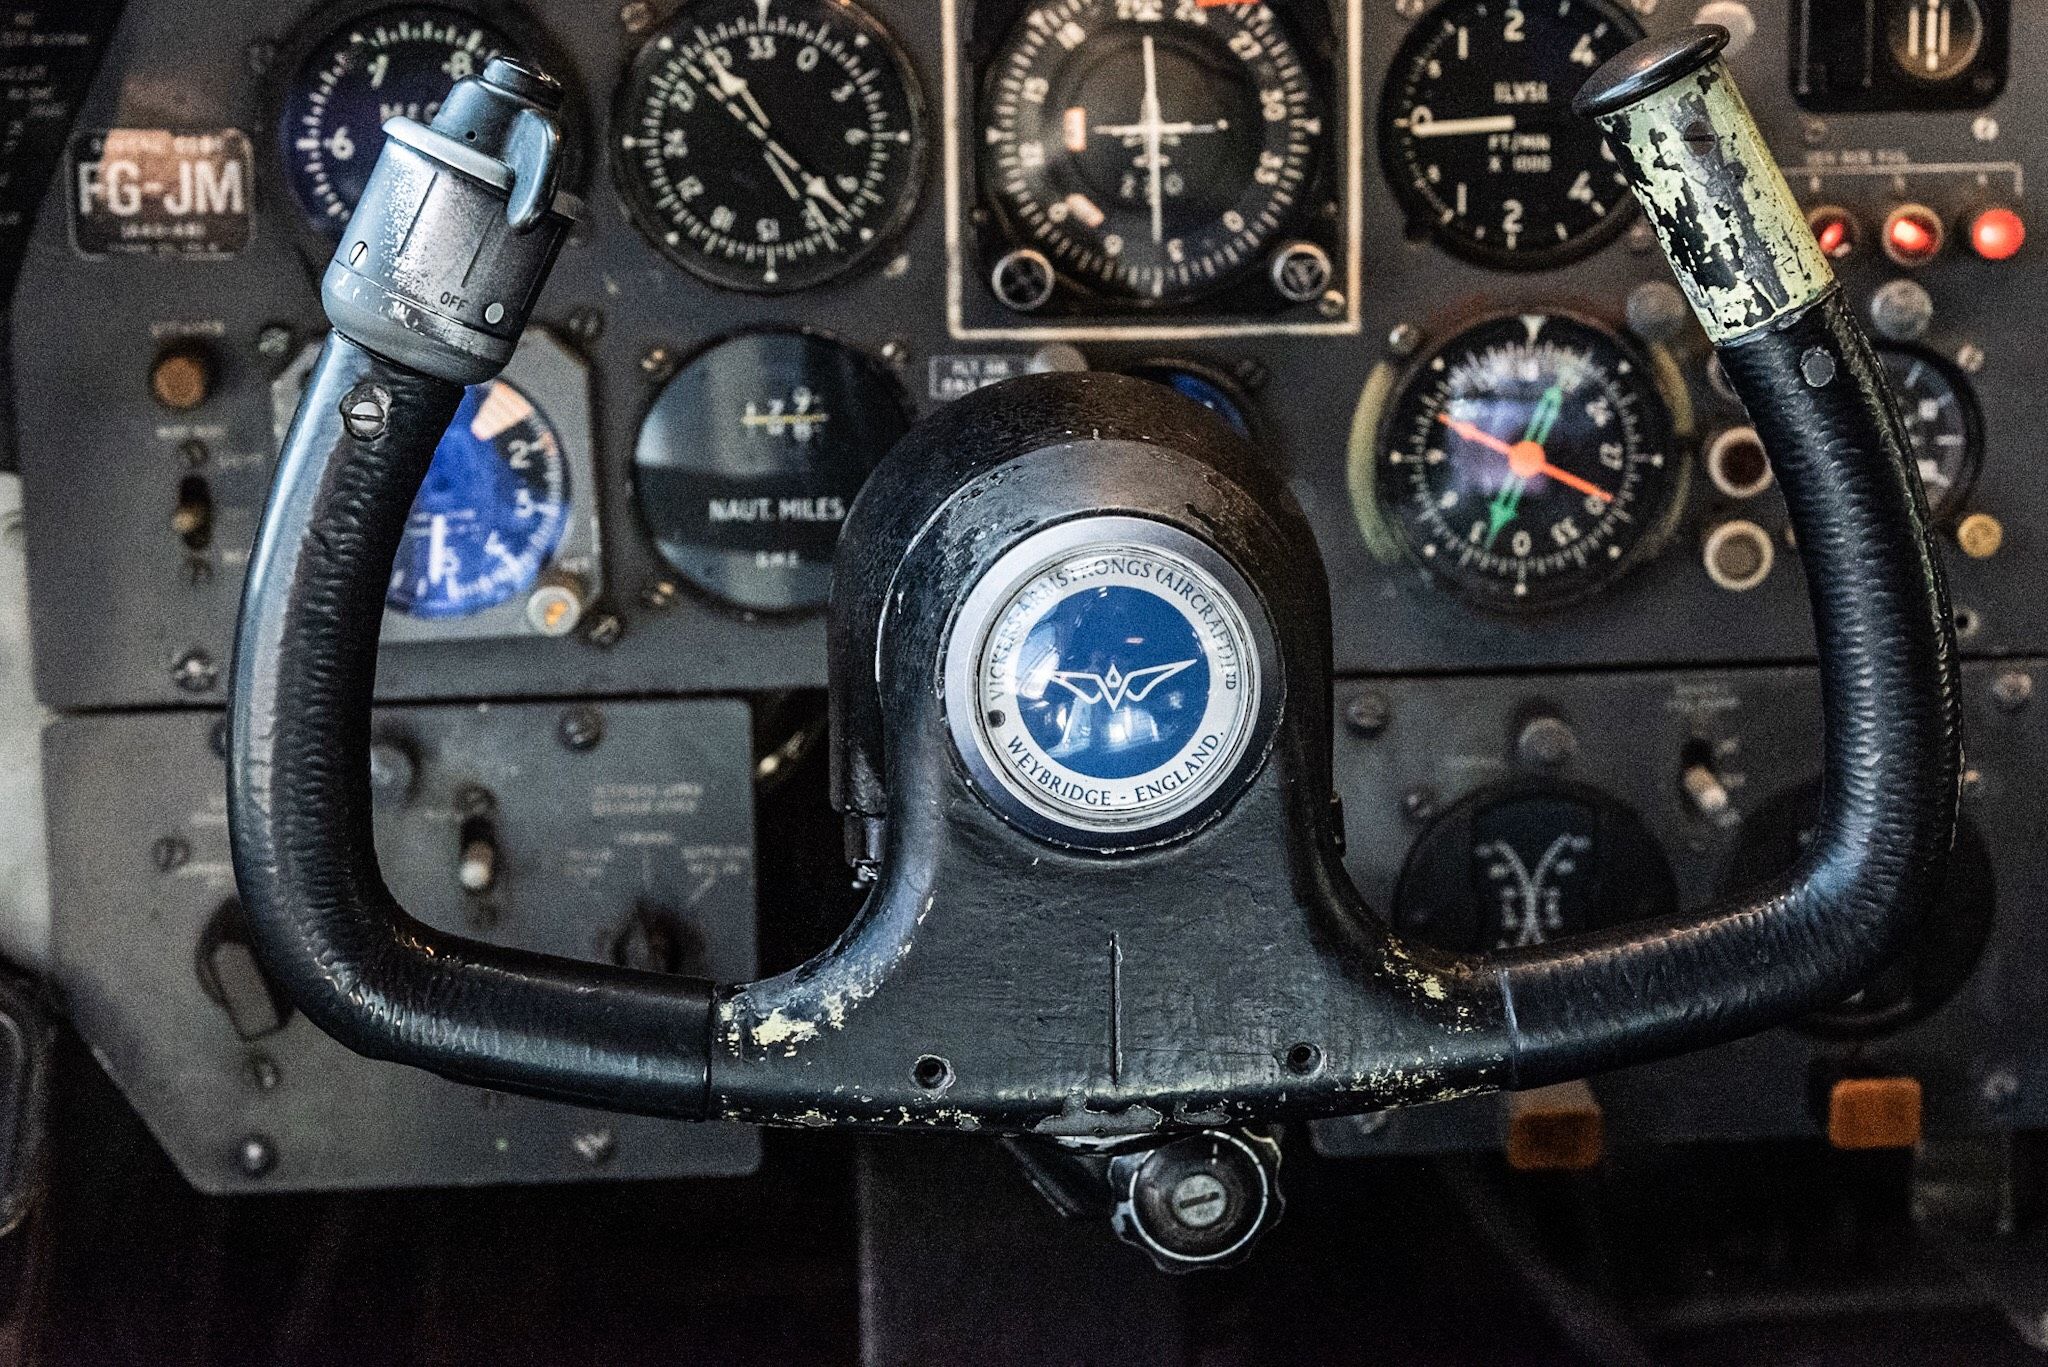
Vintage Cockpit
Close-up view of an old aircraft cockpit showing a worn control yoke surrounded by vintage analog gauges
The image is captured from a front-facing angle, focusing sharply on the central control yoke, which displays signs of age and heavy use. The cockpit panel behind it is packed with analog dials and meters, creating a nostalgic atmosphere that reflects the engineering marvels of early aviation. The color palette features muted tones — dark grays, worn blacks, and subtle metallic highlights — evoking a rugged, historical vibe filled with stories of flight
Labels: Transportation, Vehicle, Aircraft, Airplane, Tape, E-scooter, Gauge, Control Yoke, cockpit